Describe the emotion expressed in this image:  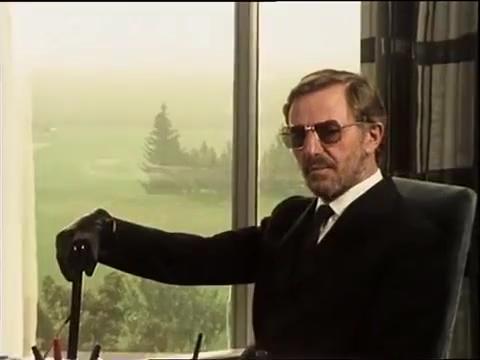
This person displays Suffering, valence and arousal with low intensity.